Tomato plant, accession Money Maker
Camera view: vertical (180 deg); turntable rotation: 210 degrees
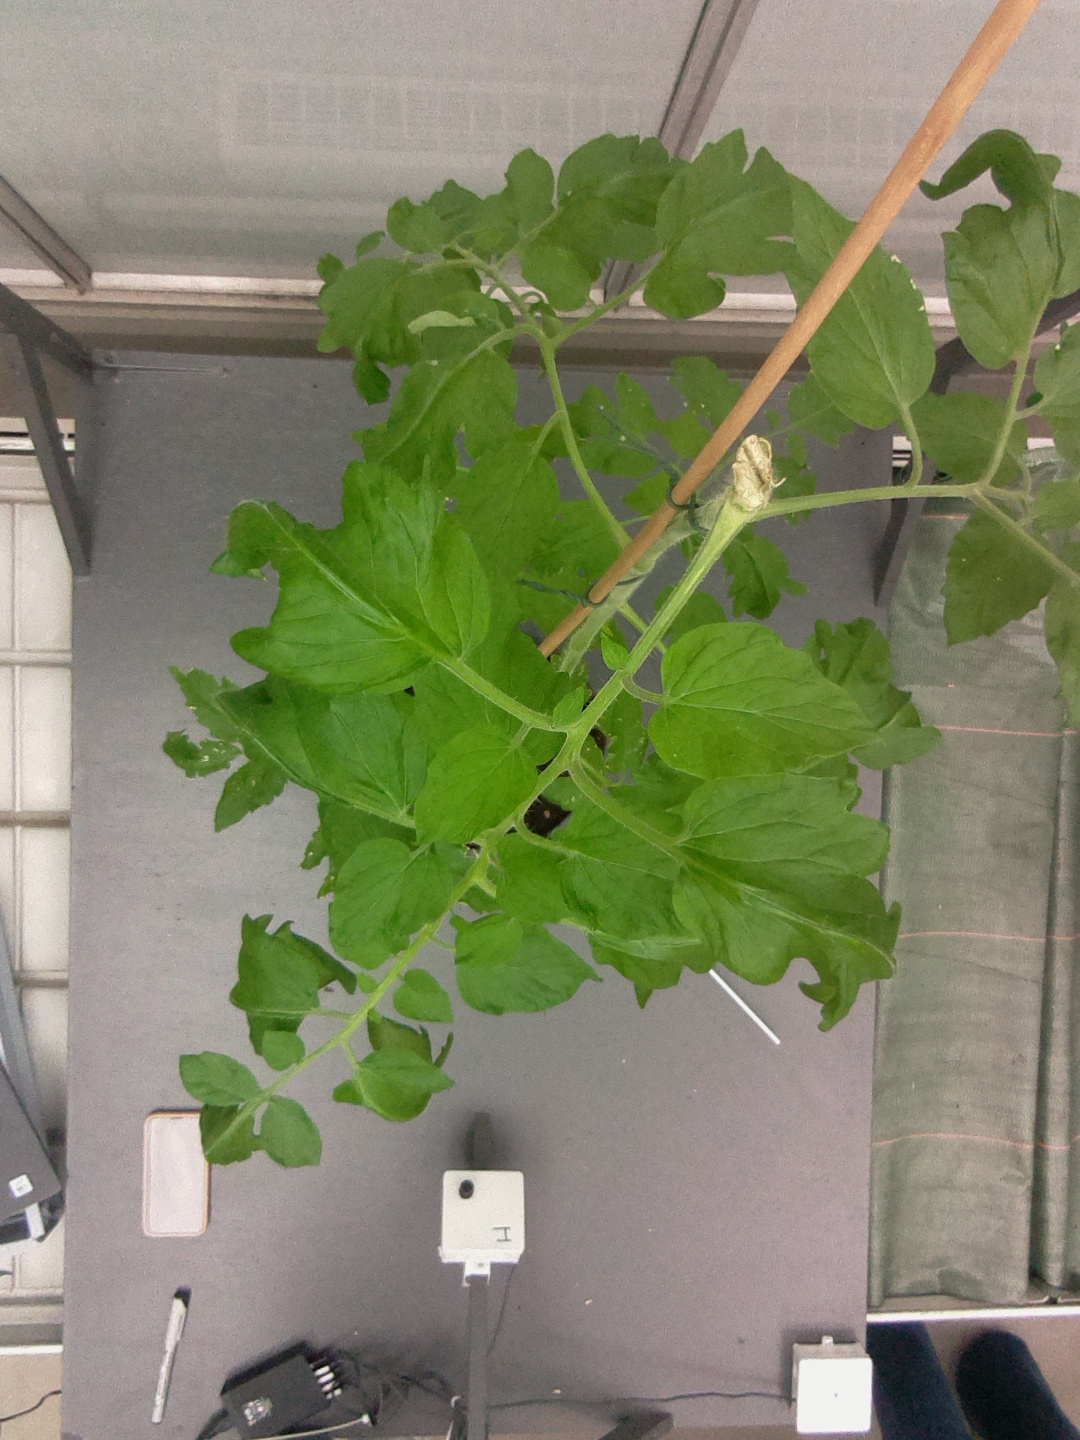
BBCH growth stage 52: 2 inflorescences visible